Dermal macrophage

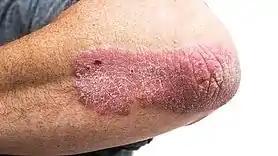
Skin lesion on a patient's elbow with psoriasis.

Pro-inflammatory (M1) macrophages are responsible for the progression of psoriasis. They are mainly derived from infiltrated monocytes. M1 macrophages’ population could be as high as 60% of all the infiltrated immune cells during the disease onset. They are the primary source of TNF-a, which leads to lesion development when there is a prolonged production of